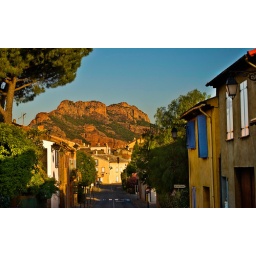
A view down the main street of the town Roquebrune, with the mountain Roquebrune in the background